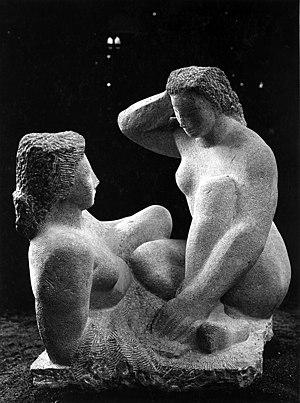
Morice Lipsi était un sculpteur français d'origine polonaise. Durant la période suivant la Seconde Guerre mondiale il fut l'un des plus importants créateurs de sculptures abstraites et monumentales en pierre.